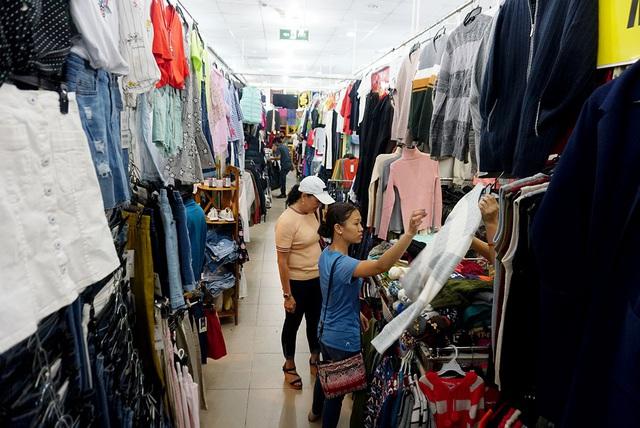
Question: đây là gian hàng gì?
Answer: gian hàng bán quần áo